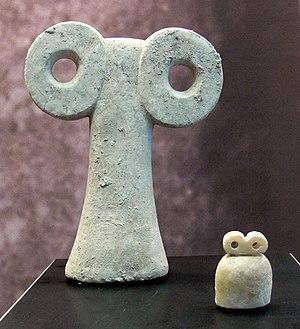
Le temple aux yeux est un édifice daté de la période de Djemdet Nasr et situé à Tell Brak, l'antique Nagar, aujourd'hui dans l'extrême est de la Syrie. Il est ainsi dénommé en raison de la découverte dans le temple plus de 200 exemplaires d'idoles en albâtre, plates, dites « aux yeux », qui représentent des personnages à une ou deux têtes dont les yeux occupaient presque toute la surface supérieure. Une partie de ses idoles sont conservées au musée de Deir ez-Zor. Cet ensemble semble constituer un dépôt d’offrandes, mêlé à d'autres artéfacts comme des amulettes zoomorphes, des perles en faïence ou en cristal de roche.
Tell Brak est un site archéologique de la Syrie antique, situé dans la vallée du Djaghdjagh, un des principaux affluents du Khabour, sur la rive droite de la rivière. Aux périodes historiques, il correspond à la ville de Nagar, ou Nawar. Le site comprend plusieurs tells, le principal occupant une surface de 43 hectares, et s’élevant à plus de 40 mètres au-dessus de la plaine. L’ensemble du site s’étend sur 110 hectares, avec un périmètre de 600 mètres.